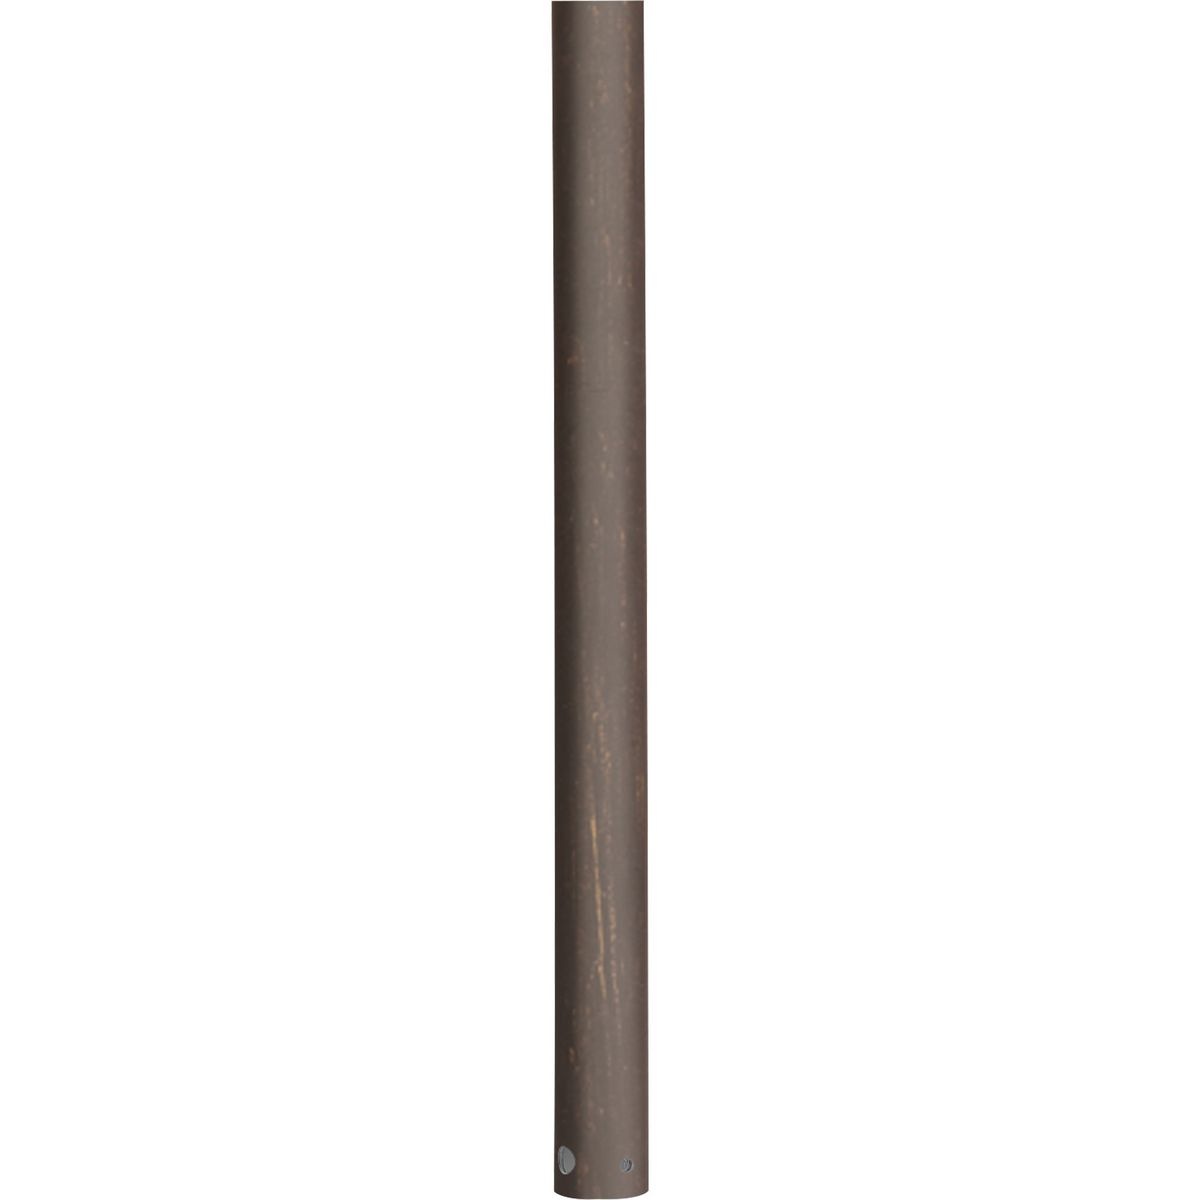
PROGRESS LIGHTING P2603-20 Antique Bronze AirPro Collection 12 In. Ceiling Fan Downrod in Antique Bronze
3/4 In. X 12 In. Downrod For Use With Any Progress Lighting Ceiling Fan. Use Of A Fan Downrod Positions Your Ceiling Fan At The Optimal Height For Air Circulation And Provides The Perfect Solution For Installation On High Cathedral Ceilings Or In Great Rooms. Refer To The Selection Guide For Recommended Downrod Lengths Based Upon Your Ceiling Height. Antique Bronze Finish.
Brand: PROGRESS LIGHTING
Category: Home & Garden > Household Appliance Accessories > Fan Accessories